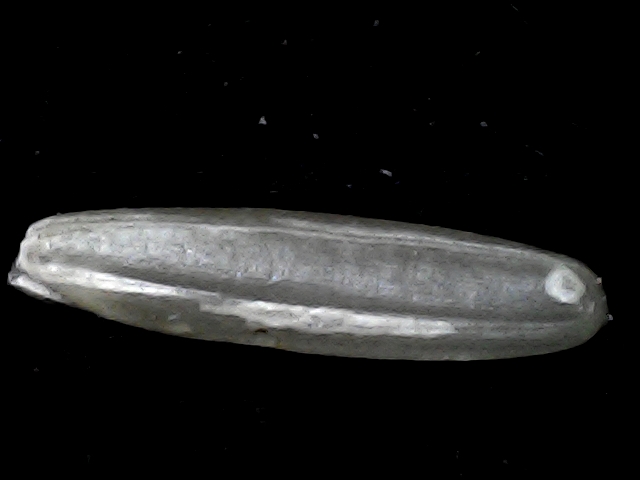
Rice variety: BD57